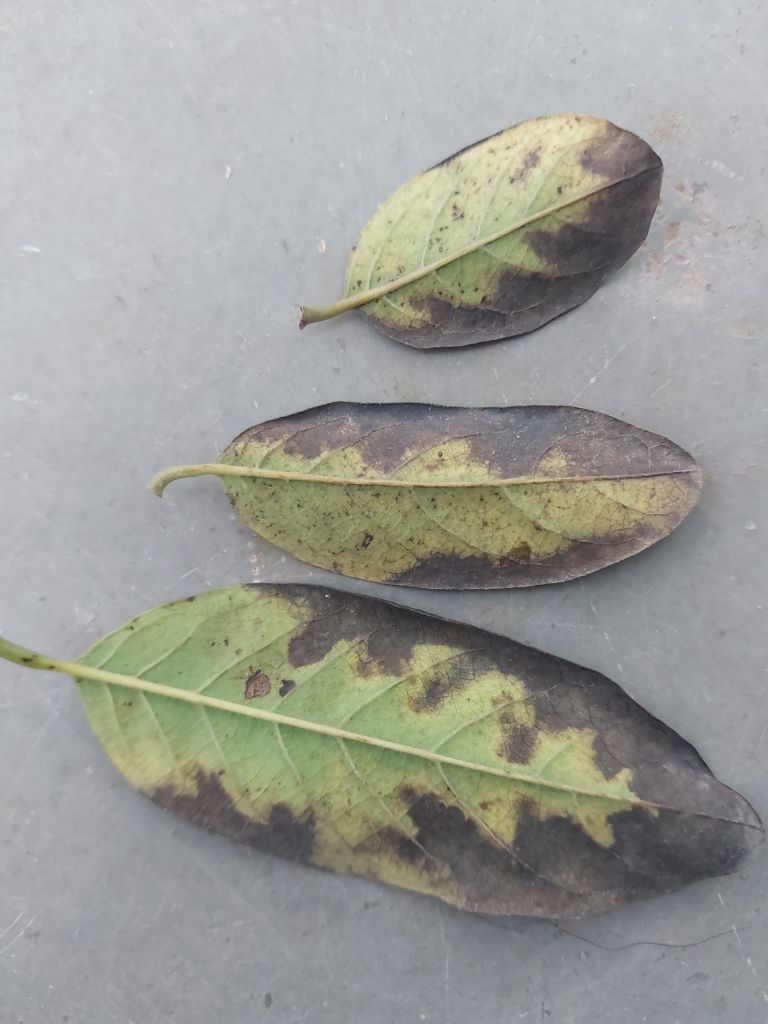
Disease label: Leaf spot on Leaves